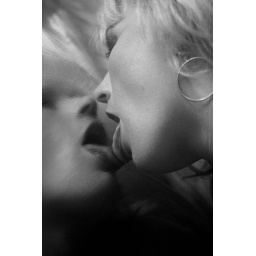
Foggy bathroom mirror - from our photo session on February 10, 2007 in Minneapolis, MN.